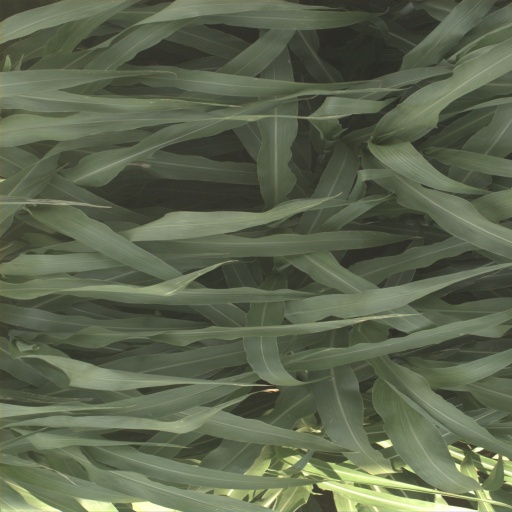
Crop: sorghum